The Dream of Butterfly

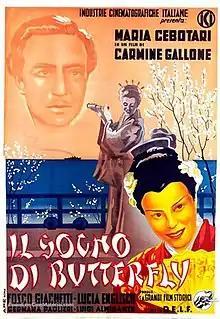

The Dream of Butterfly (Italian: Il sogno di Butterfly, German: Premiere der Butterfly) is a 1939 musical drama film directed by Carmine Gallone and starring Maria Cebotari, Fosco Giachetti and Germana Paolieri. It is an variation of the plot of the opera "Madame Butterfly". A co-production between Italy and Germany, two separate versions were produced in the respective languages. It is also alternatively titled Madame Butterfly. It was one of several opera-related films directed by Gallone, following on from "Casta Diva" (1935) and "Giuseppe Verdi" (1938).